Gene expression

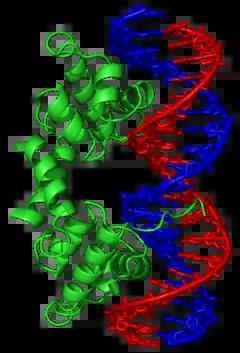
The lambda repressor transcription factor (green) binds as a dimer to major groove of DNA target (red and blue) and disables initiation of transcription. From .

Direct interaction with DNA is the simplest and the most direct method by which a protein changes transcription levels. Genes often have several protein binding sites around the coding region with the specific function of regulating transcription. There are many classes of regulatory DNA binding sites known as enhancers, insulators and silencers. The mechanisms for regulating transcription are varied, from blocking key binding sites on the DNA for RNA polymerase to acting as an activator and promoting transcription by assisting RNA polymerase binding.